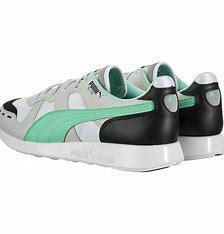
Brand: Puma
Model: 100